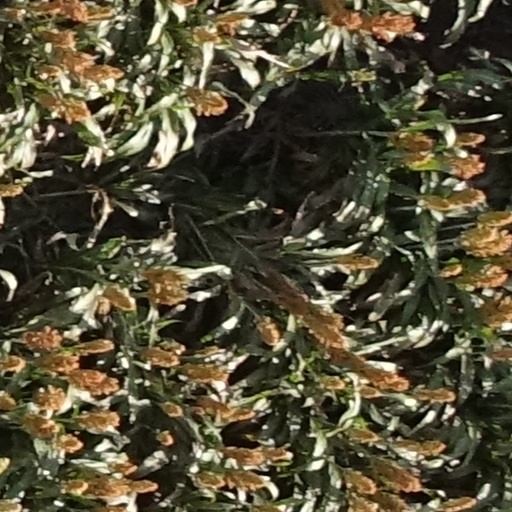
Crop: sorghum